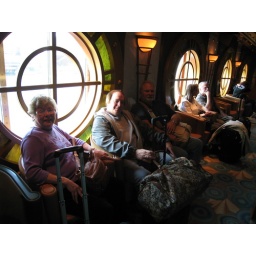
Waiting in lounge to leave ship and fly to Dallas then Chicago